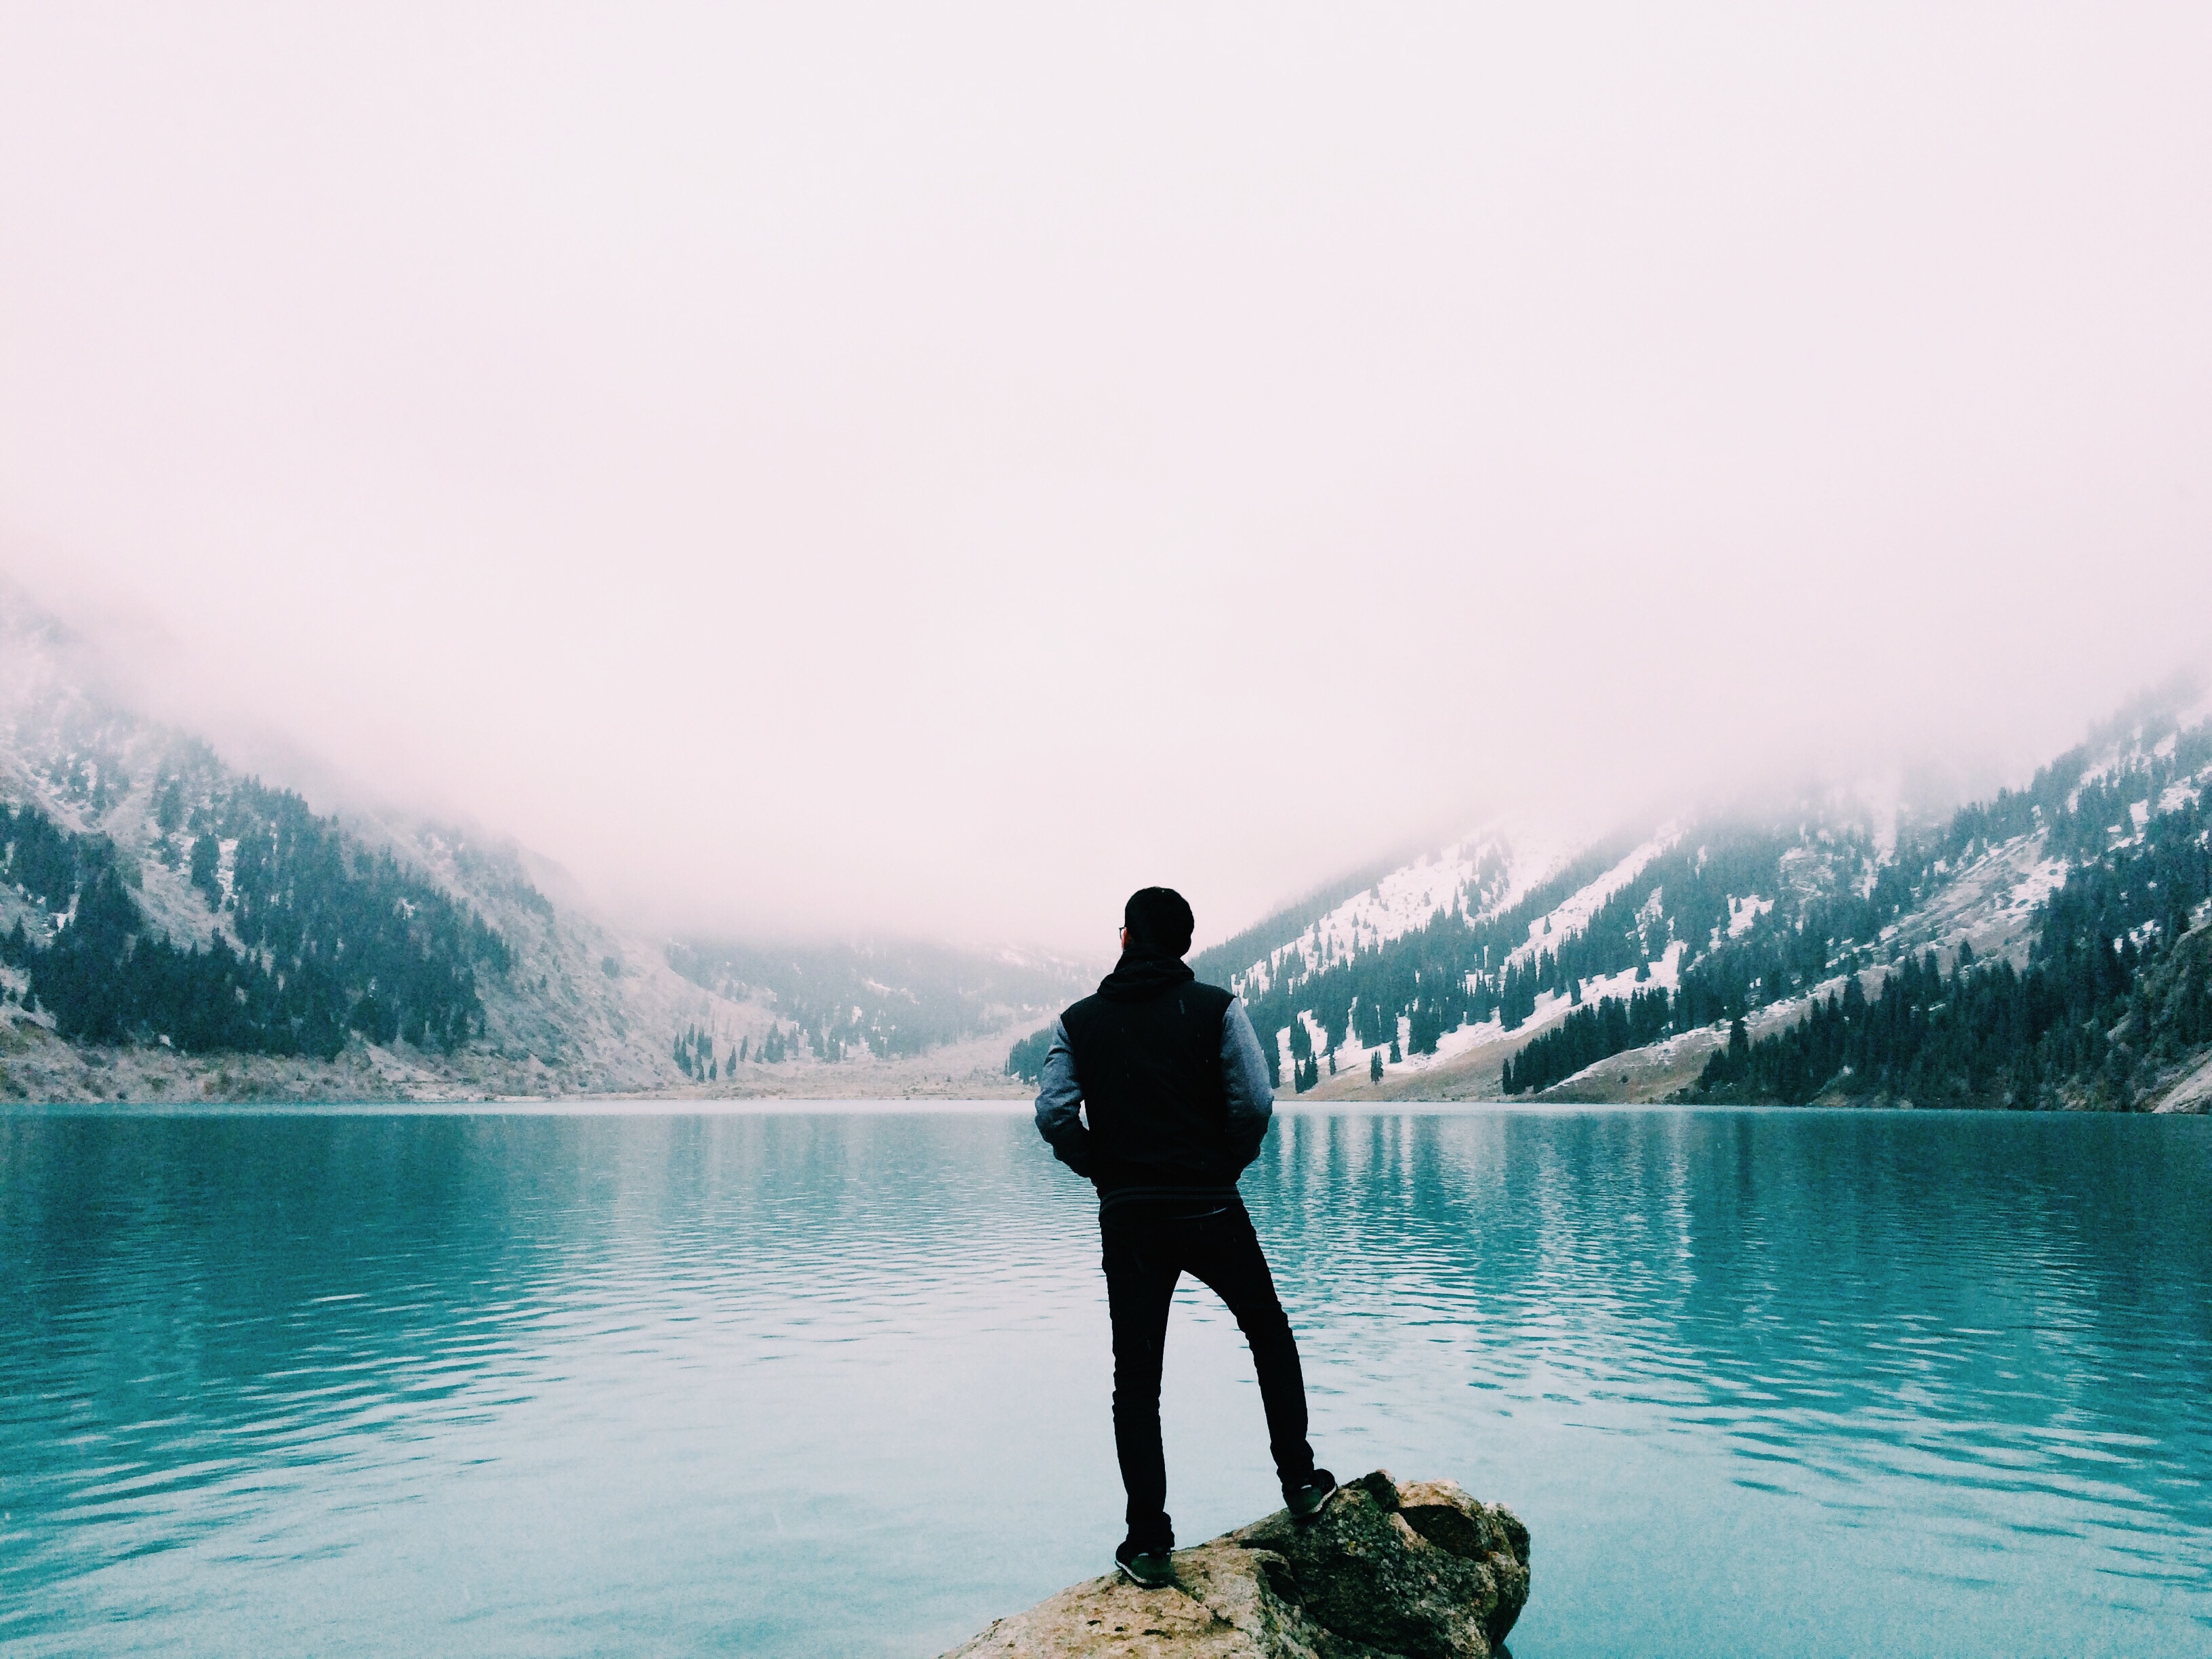
man, sea, water, nature, mountain, morning, lake, adventure, hiker, boating, atmospheric phenomenon